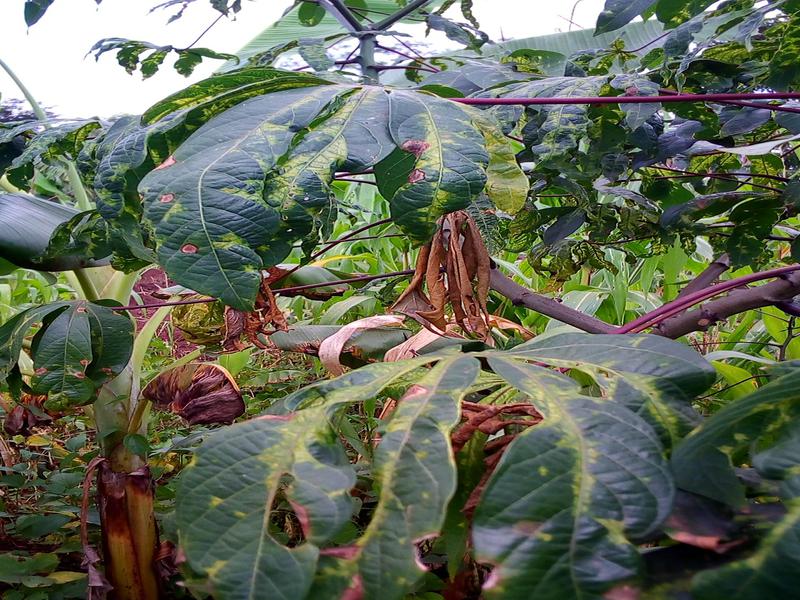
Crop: cassava
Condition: mosaic_disease